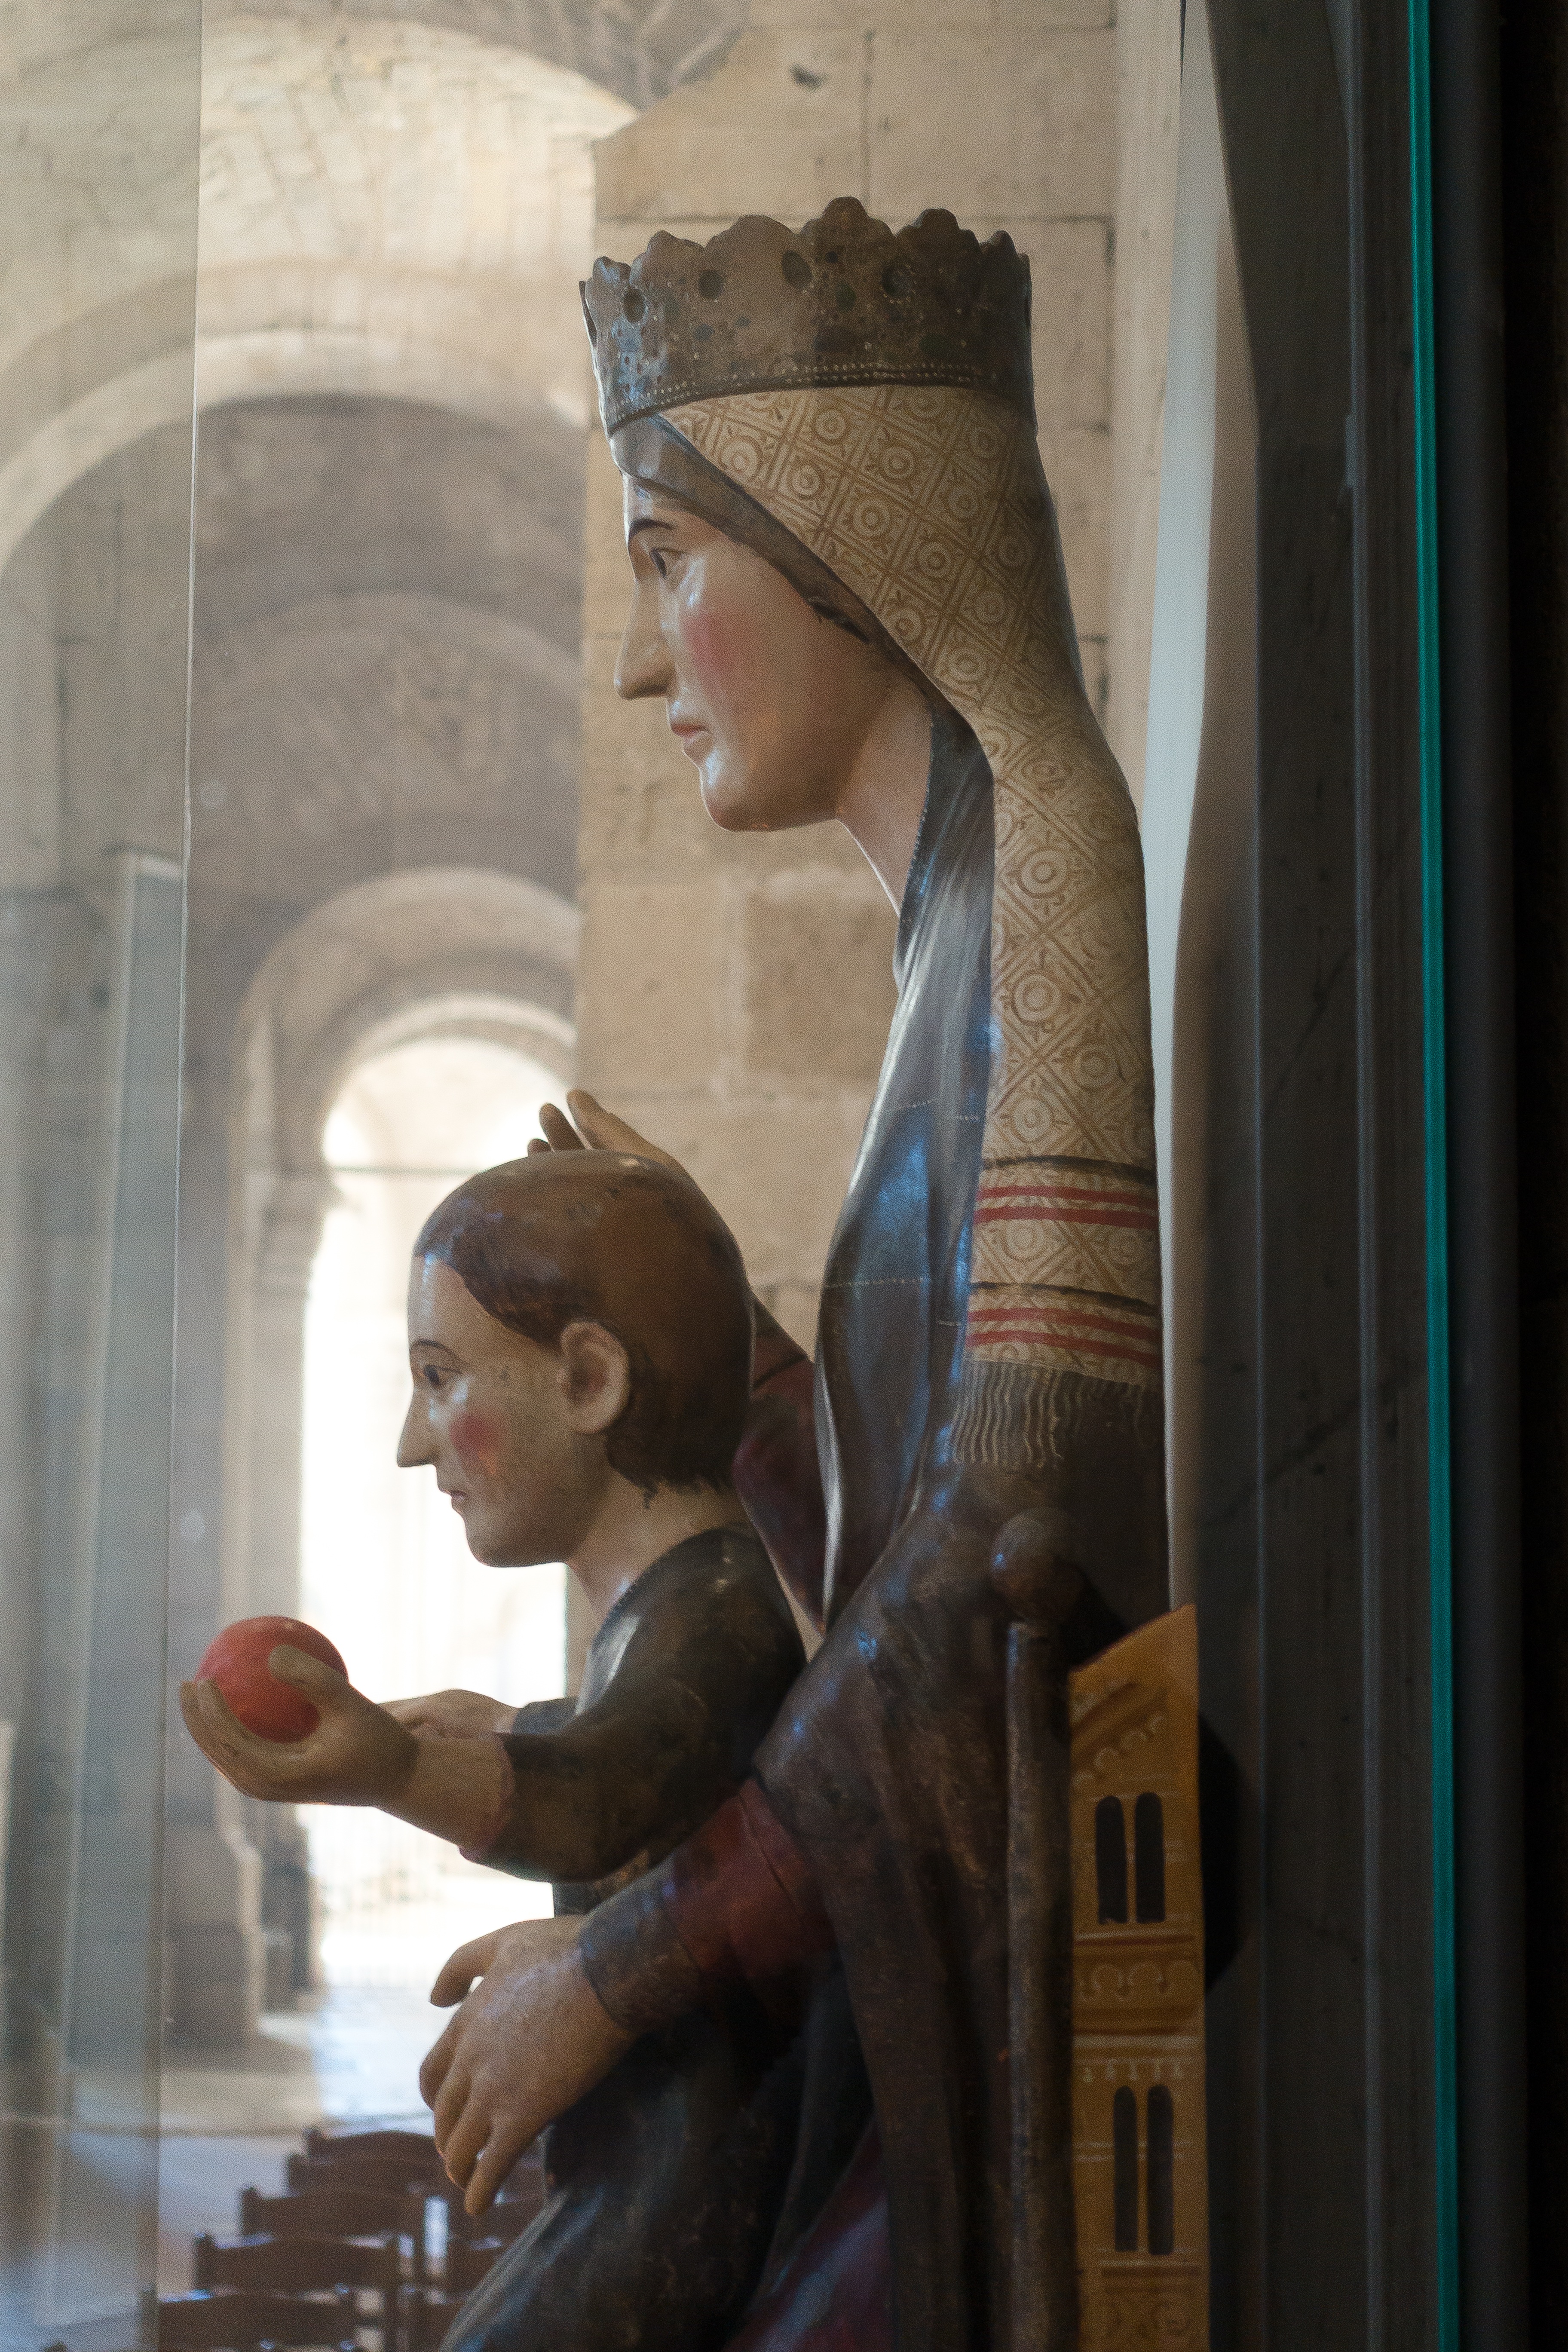
monument, statue, religion, child, italy, tuscany, church, crown, sculpture, art, temple, monastery, photograph, carved, image, abbey, romanesque, madonna, benedictine monastery, wood sculpture, ancient history, san antimo, montalcino